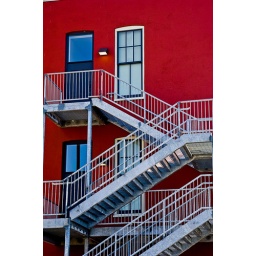
I just liked the red wall in contrast to the stair and window colors.